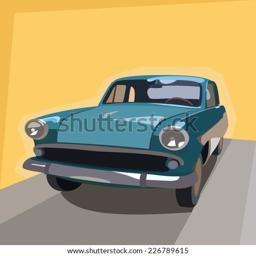
illustration of a retro car